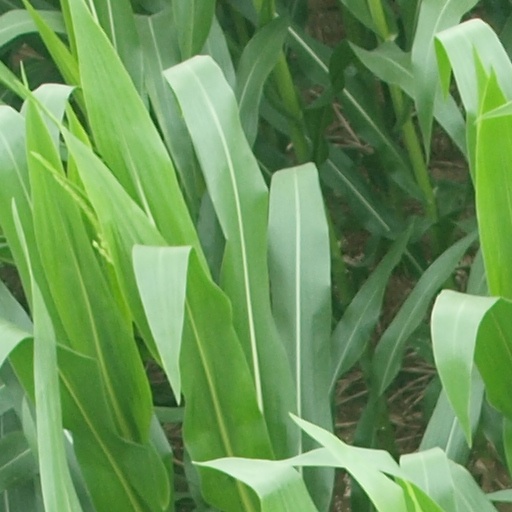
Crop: maize; corn